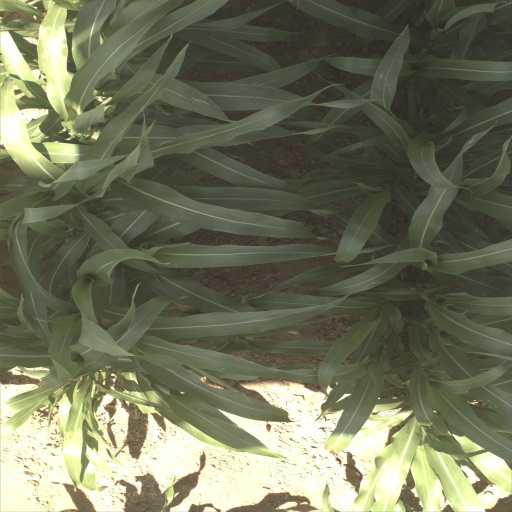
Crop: sorghum